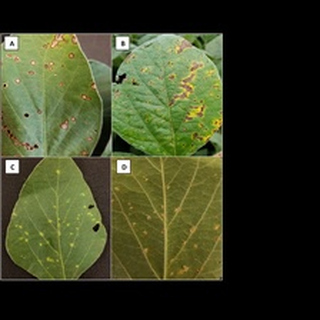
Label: wheat_tan_spot